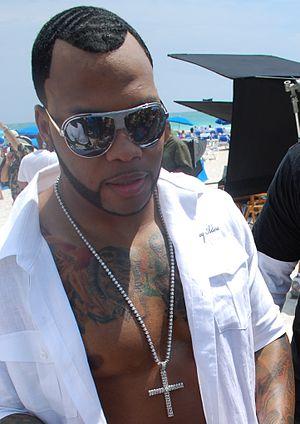
Flo Rida, de son vrai nom Tramar Lacel Dillard, né le 16 septembre 1979 à Opa-locka, en Floride, est un rappeur américain. Son nom vient du nom de l'État de Floride. Ancien basketteur à l'université, il est remarqué par le label Poe Boy Entertainment basé à Miami, dans lequel il s'est engagé. Rick Ross a également signé un contrat avec ce label. Il a travaillé avec de nombreux artistes.
Cette page liste les titres musicaux ayant le plus de succès au cours de l'année 2009 aux États-Unis d'après le magazine Billboard.